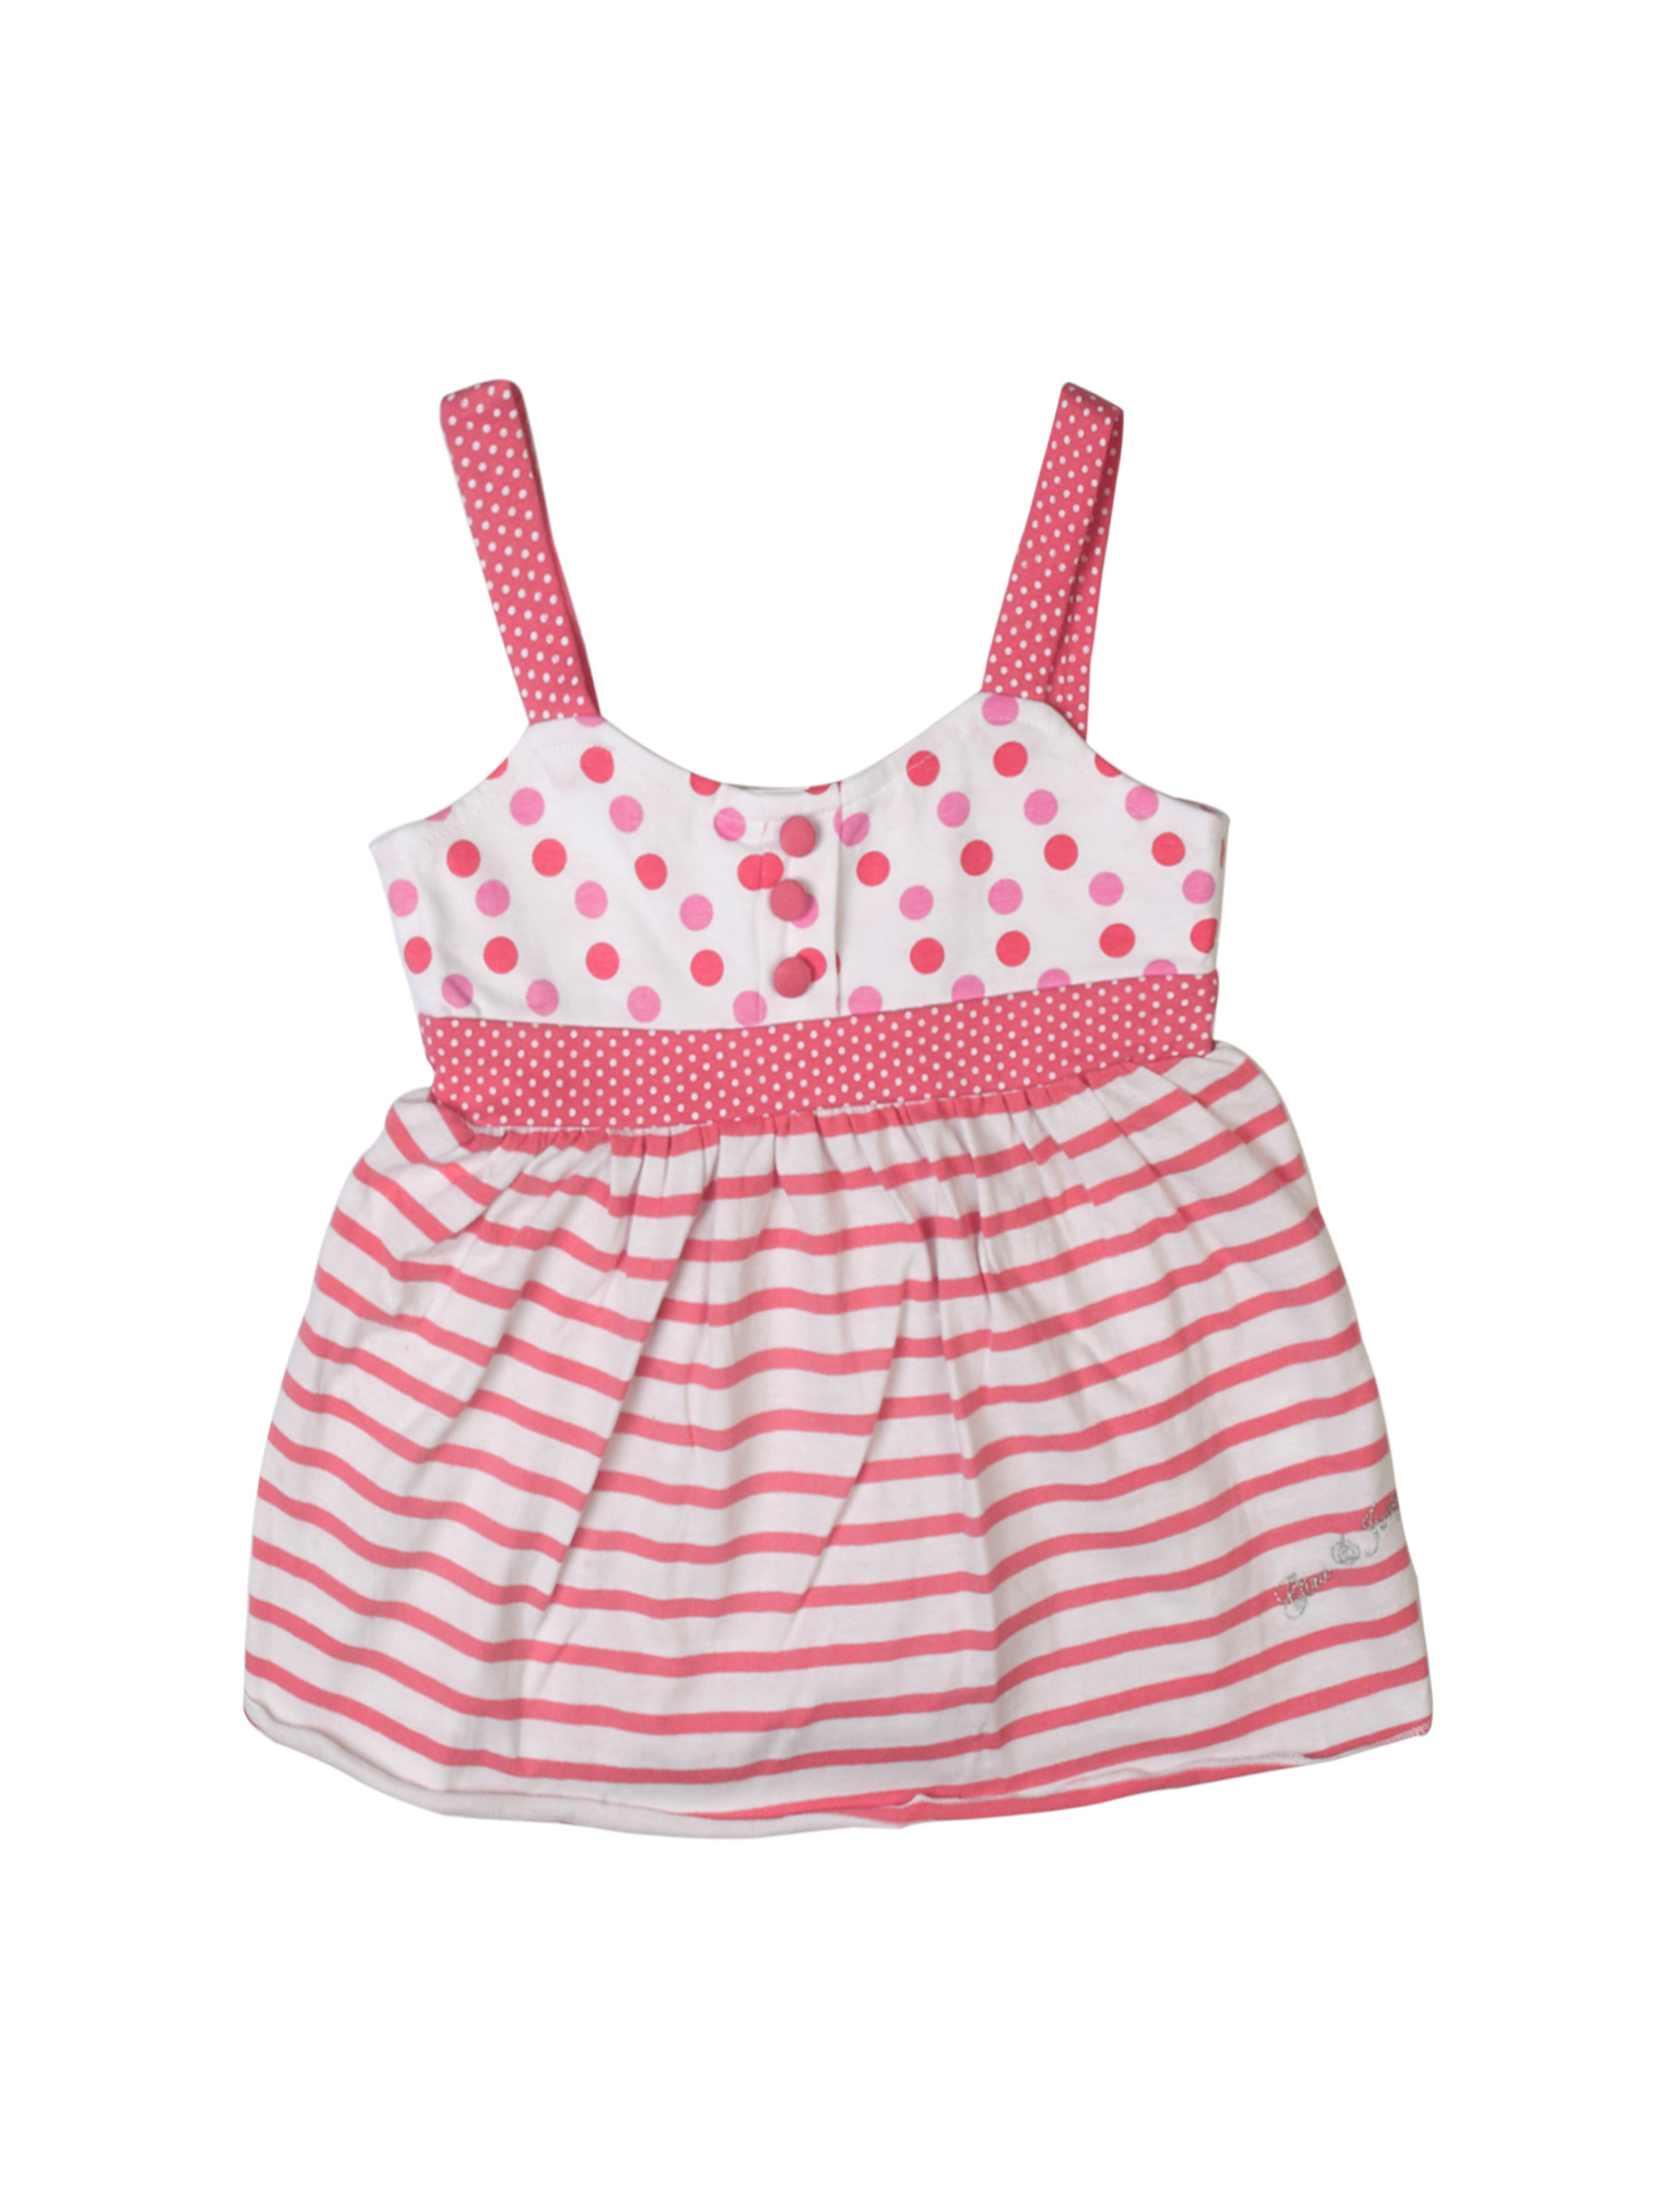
Gini and Jony Girls Roseatte Orange Top
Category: Apparel / Topwear / Tops
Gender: Girls
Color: Orange
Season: Summer 2012
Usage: Casual